Lower Colorado River Authority

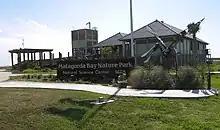
The Natural Science Center at Matagorda Bay Nature Park, one of the LCRA's many parks

LCRA owns more than 40 public parks, recreation areas and river access sites along the Highland Lakes and lower Colorado River. LCRA's McKinney Roughs Nature Park and Matagorda Bay Nature Parks have natural science centers that offer outdoor educational and recreational programs for youths and adults.